2012 Memorial Cup

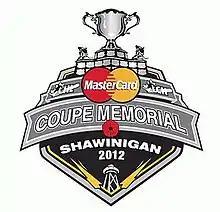

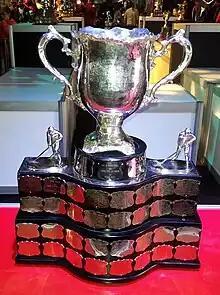
Silver bowl trophy with two large handles, mounted on a wide black plinth engraved with team names on silver plates.

The 2012 MasterCard Memorial Cup was a four-team, round-robin format ice hockey tournament played from May 18–27, 2012 at the Centre Bionest in Shawinigan, Quebec. It was the 94th Memorial Cup championship and determined the champion of the Canadian Hockey League (CHL). The tournament featured the London Knights, champions of the Ontario Hockey League (OHL); the Saint John Sea Dogs, champions of the Quebec Major Junior Hockey League (QMJHL); the Edmonton Oil Kings, champions of the Western Hockey League (WHL); and the Shawinigan Cataractes, who won the right to host the tournament over bids by the Saint John Sea Dogs, Halifax Mooseheads and Cape Breton Screaming Eagles.